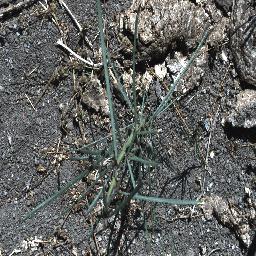
Label: parkinsonia